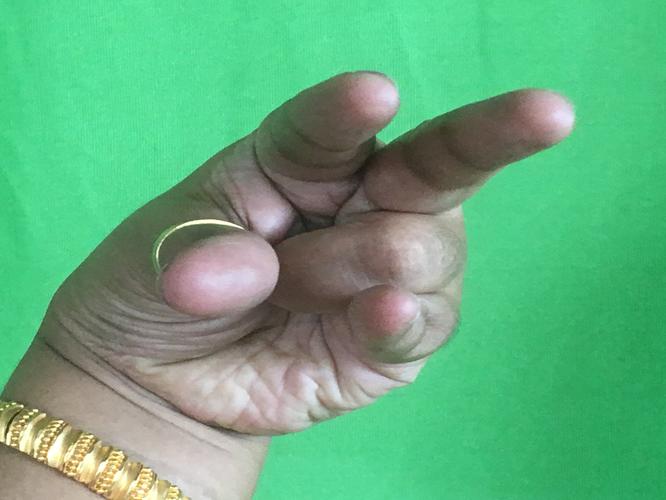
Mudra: Kangulam
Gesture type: single_hand